Venugopala Swamy Temple

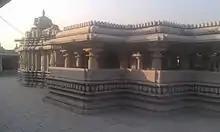
The temple complex at its relocated site

The complex was a symmetrical building enclosed by two 'prakaras' and the outer gate (Mahadwara) had verandahs on both sides, flanked by the yagasala and the kitchen. This was enclosed by the second mahadwara, which led to the inner enclosure and was akin to the Somanathapura temple.